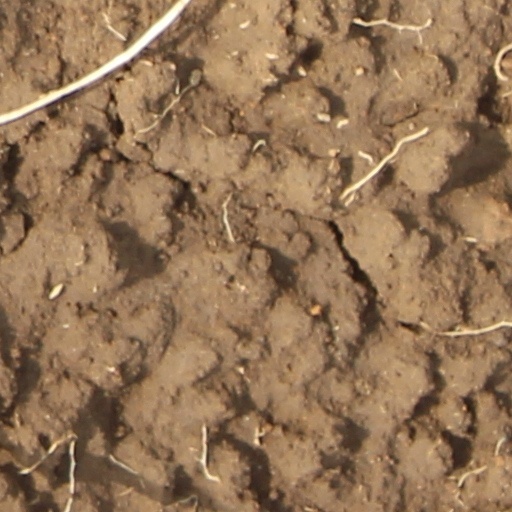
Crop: wheat